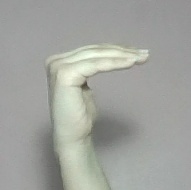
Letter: haa